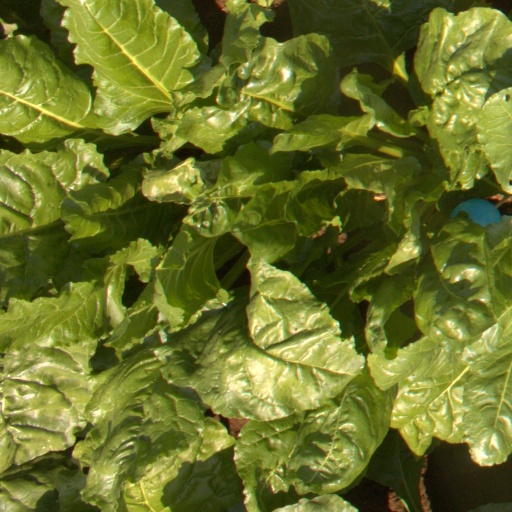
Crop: sugar beet